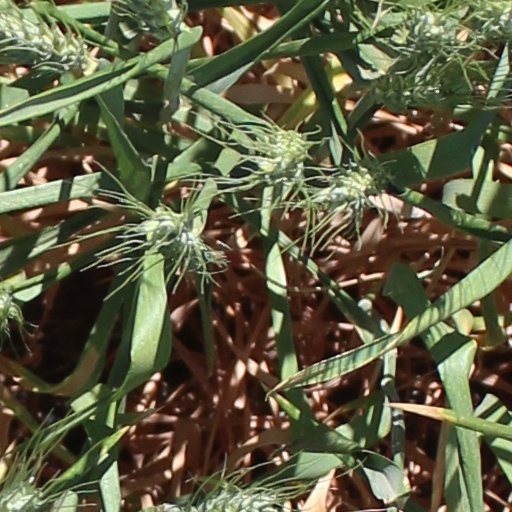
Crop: wheat